Aston Villa F.C.

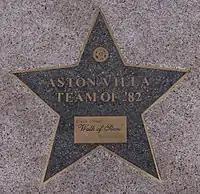
Star on the Birmingham Walk of Stars for the Aston Villa team who became European champions in 1982

In October 2018, Bruce was sacked after winning only once in a nine match stretch. He was replaced by Brentford manager and boyhood Villa fan Dean Smith, who led the team to fifth place, and reaching the playoffs again—helped on by a club-record 10 league game winning streak. They reached the 2019 EFL Championship play-off final and defeated Derby County 2–1 to gain promotion back to the Premier League after a three-year absence.